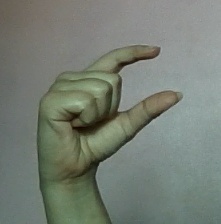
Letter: dal